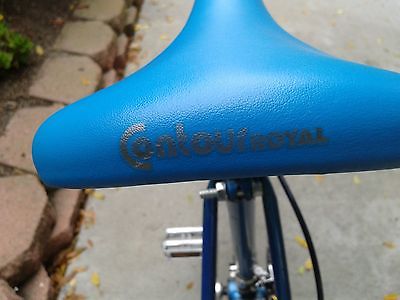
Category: bicycle